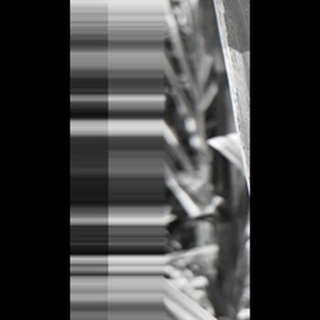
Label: sugarcane_rust